Flag of Argentina

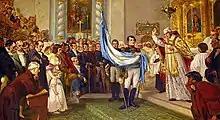
The priest Juan Ignacio Gorriti blessing the flag.

The First Triumvirate was later replaced by the Second Triumvirate, with a more liberal ideology, who called the Asamblea del Año XIII. Despite being one of its original goals, it did not declare independence, and so did not approve the use of a national flag either; nevertheless, the flag made by Belgrano was authorized to be used as a war flag. The first oath to the newly approved flag was on February 13, 1813, next to the Salado River, which became known as the ""Río Juramento"" ("Oath River"). The first battle fought with the approved flag was the Battle of Salta, a decisive patriotic victory that achieved the complete defeat of royalist Pío Tristán.